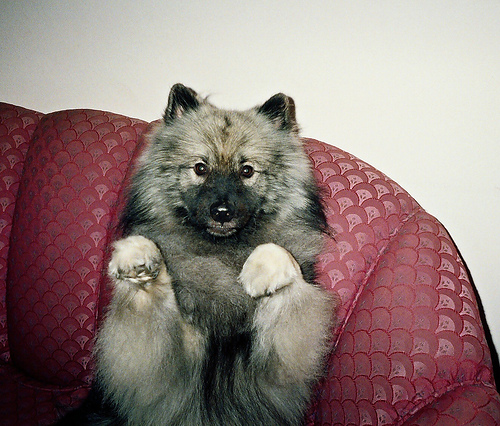
Animal: dog
Breed: keeshond